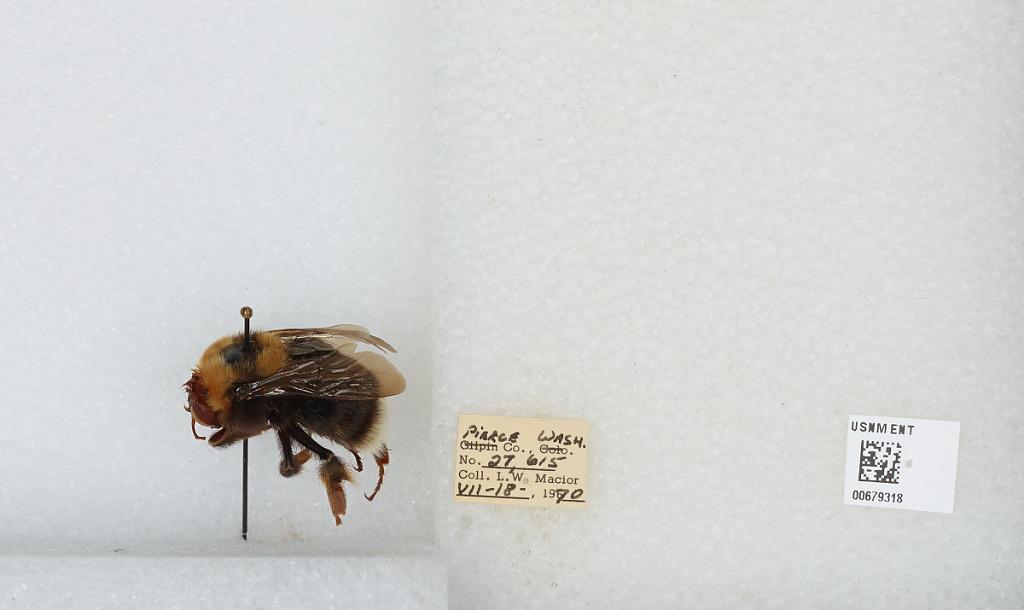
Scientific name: Bombus (Bombus) occidentalis Greene
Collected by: L. Macior
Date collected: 1970-7-18
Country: United States
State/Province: Washington
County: Pierce
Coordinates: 47.05, -122.12